Question: Please indicate a possible affordance area of bicycle that can be used for sitting on
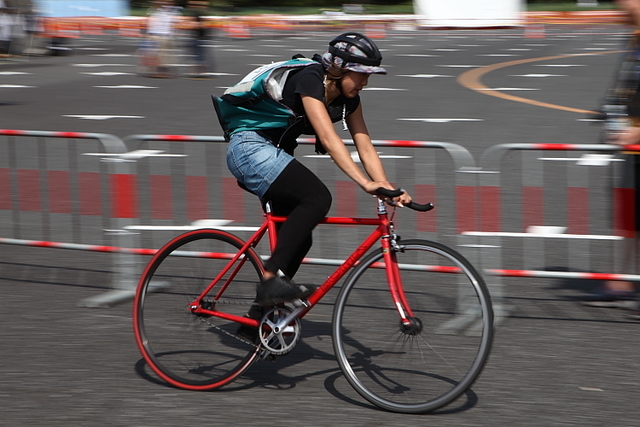
Answer: [238.5, 165, 299.5, 206]